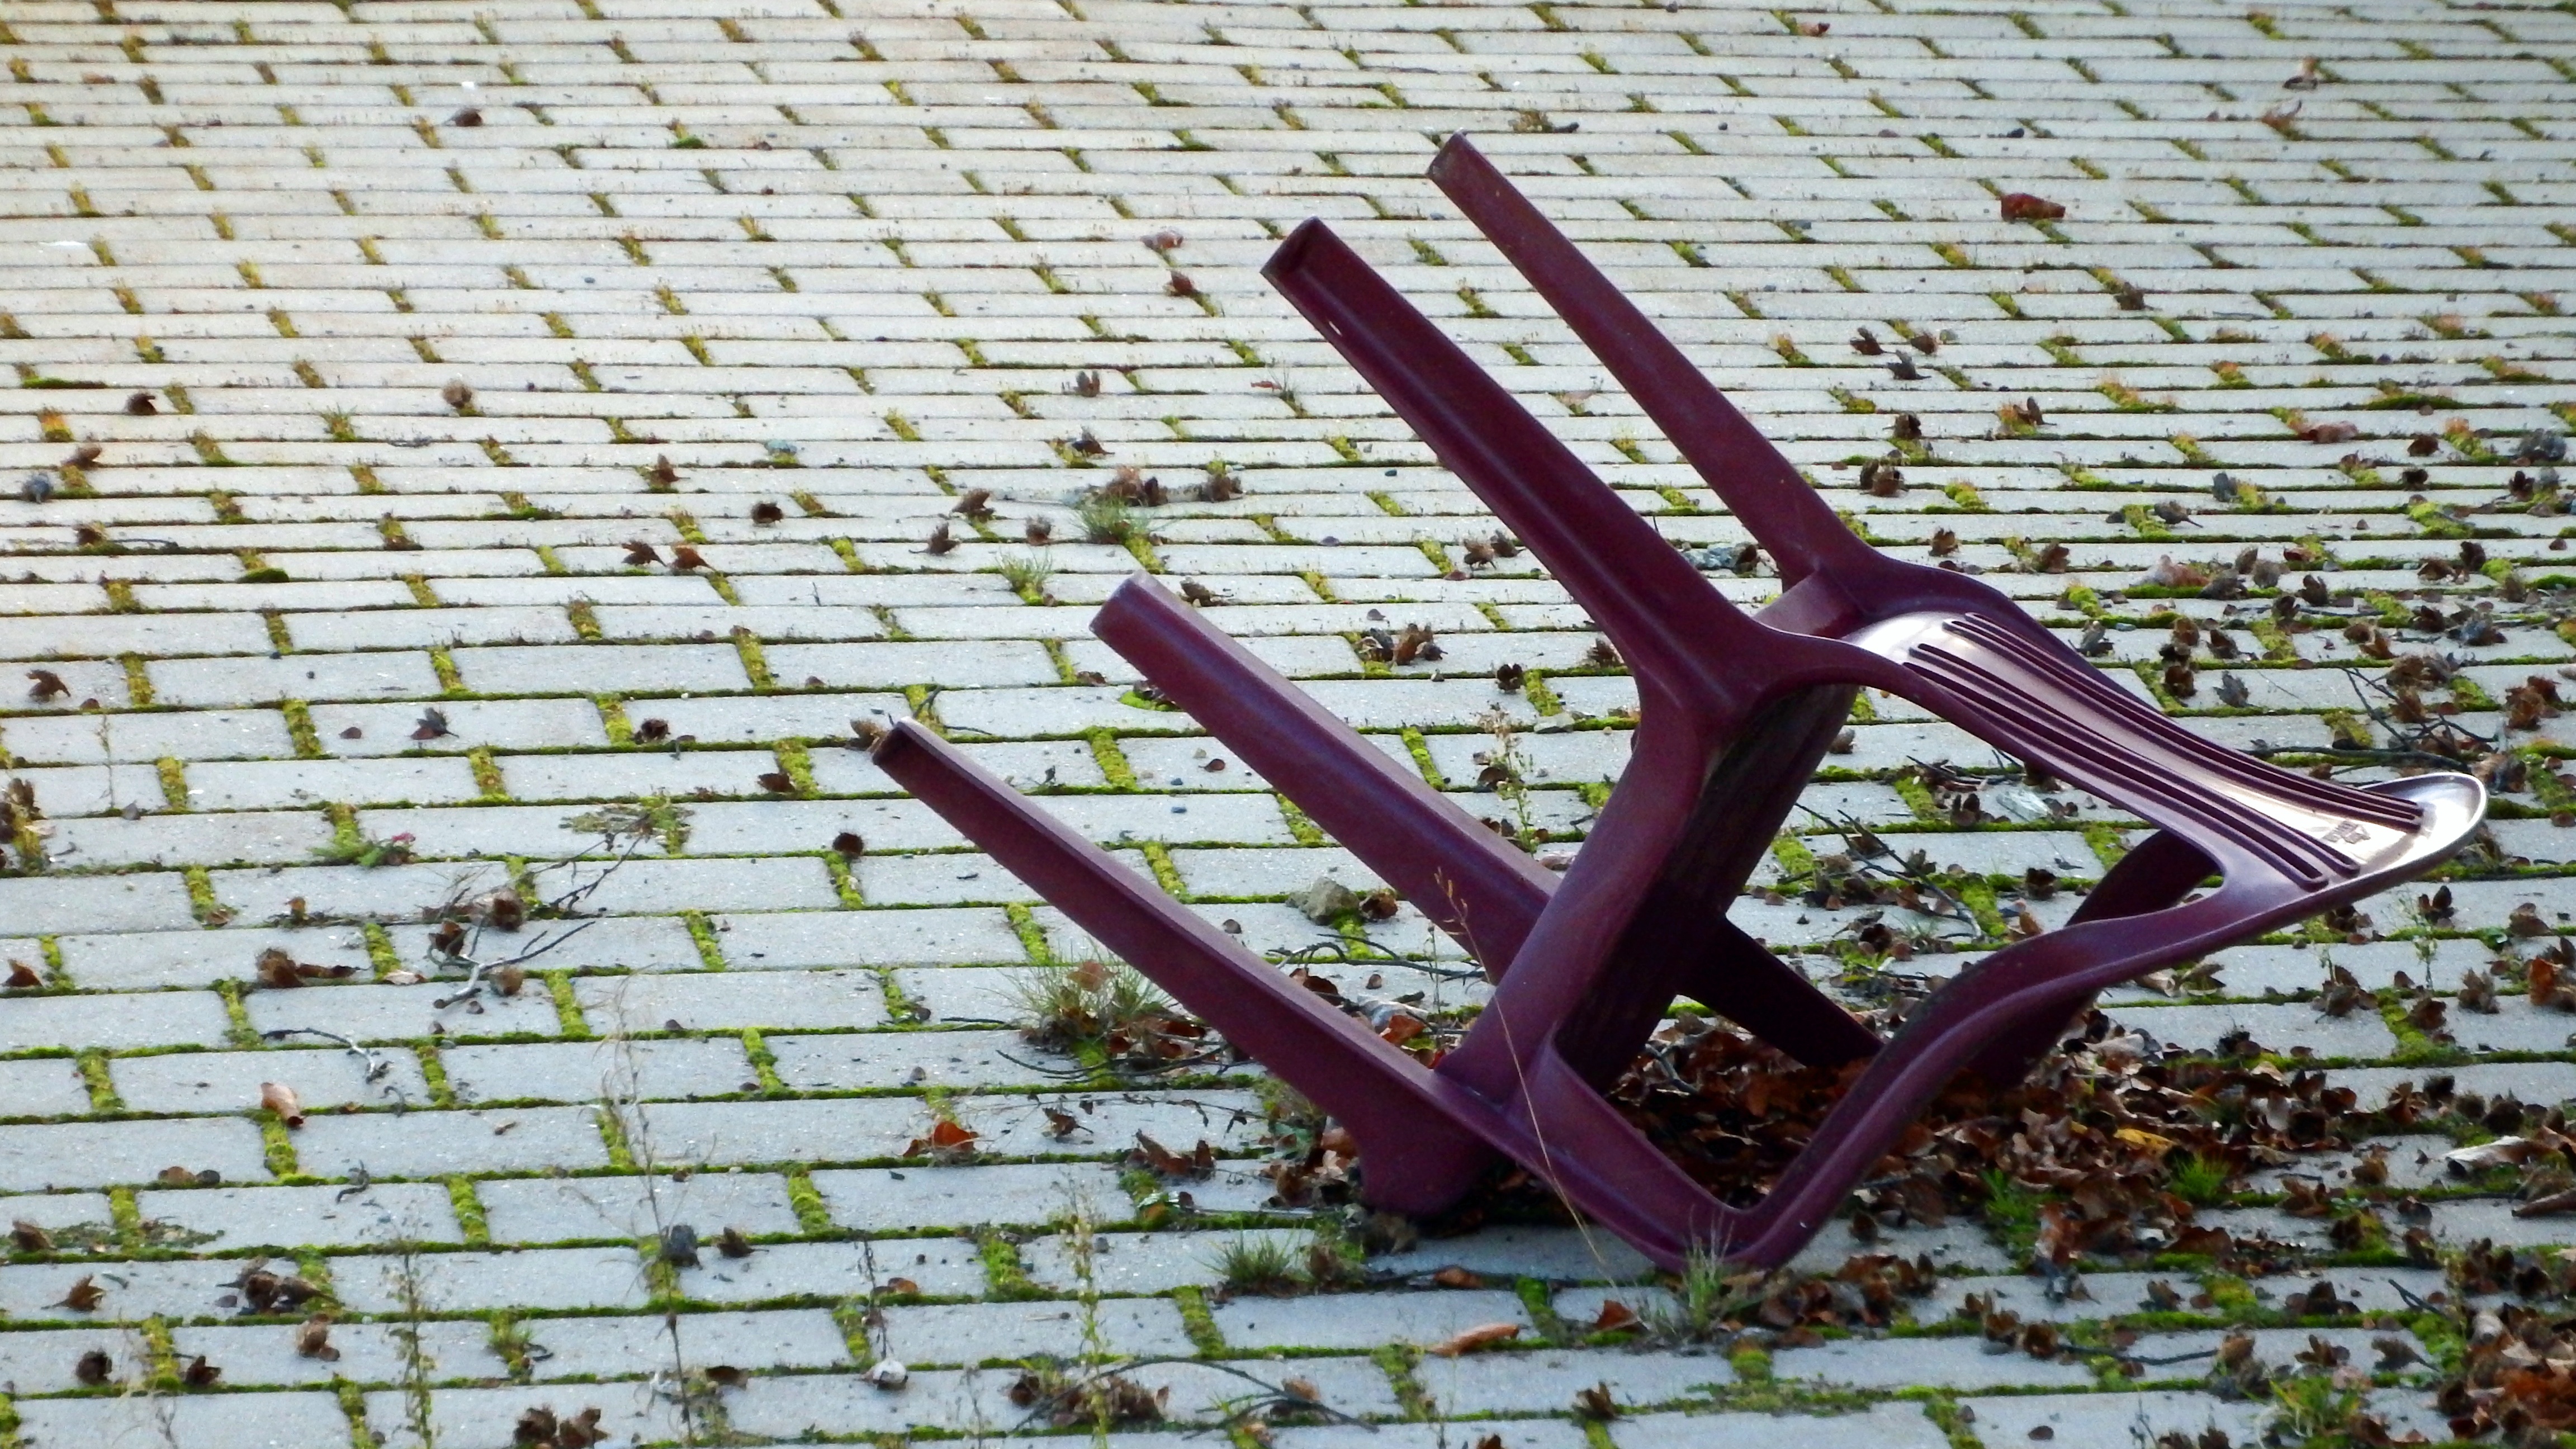
wood, plastic, purple, chair, seat, old, autumn, furniture, garden, patch, chairs, art, out, shape, resting place, outside catering, overturned, flooring, garden chair, garden chairs, seating furniture